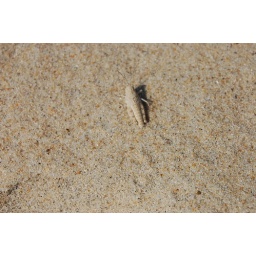
A week spent at our rented beach house in Sandbridge.